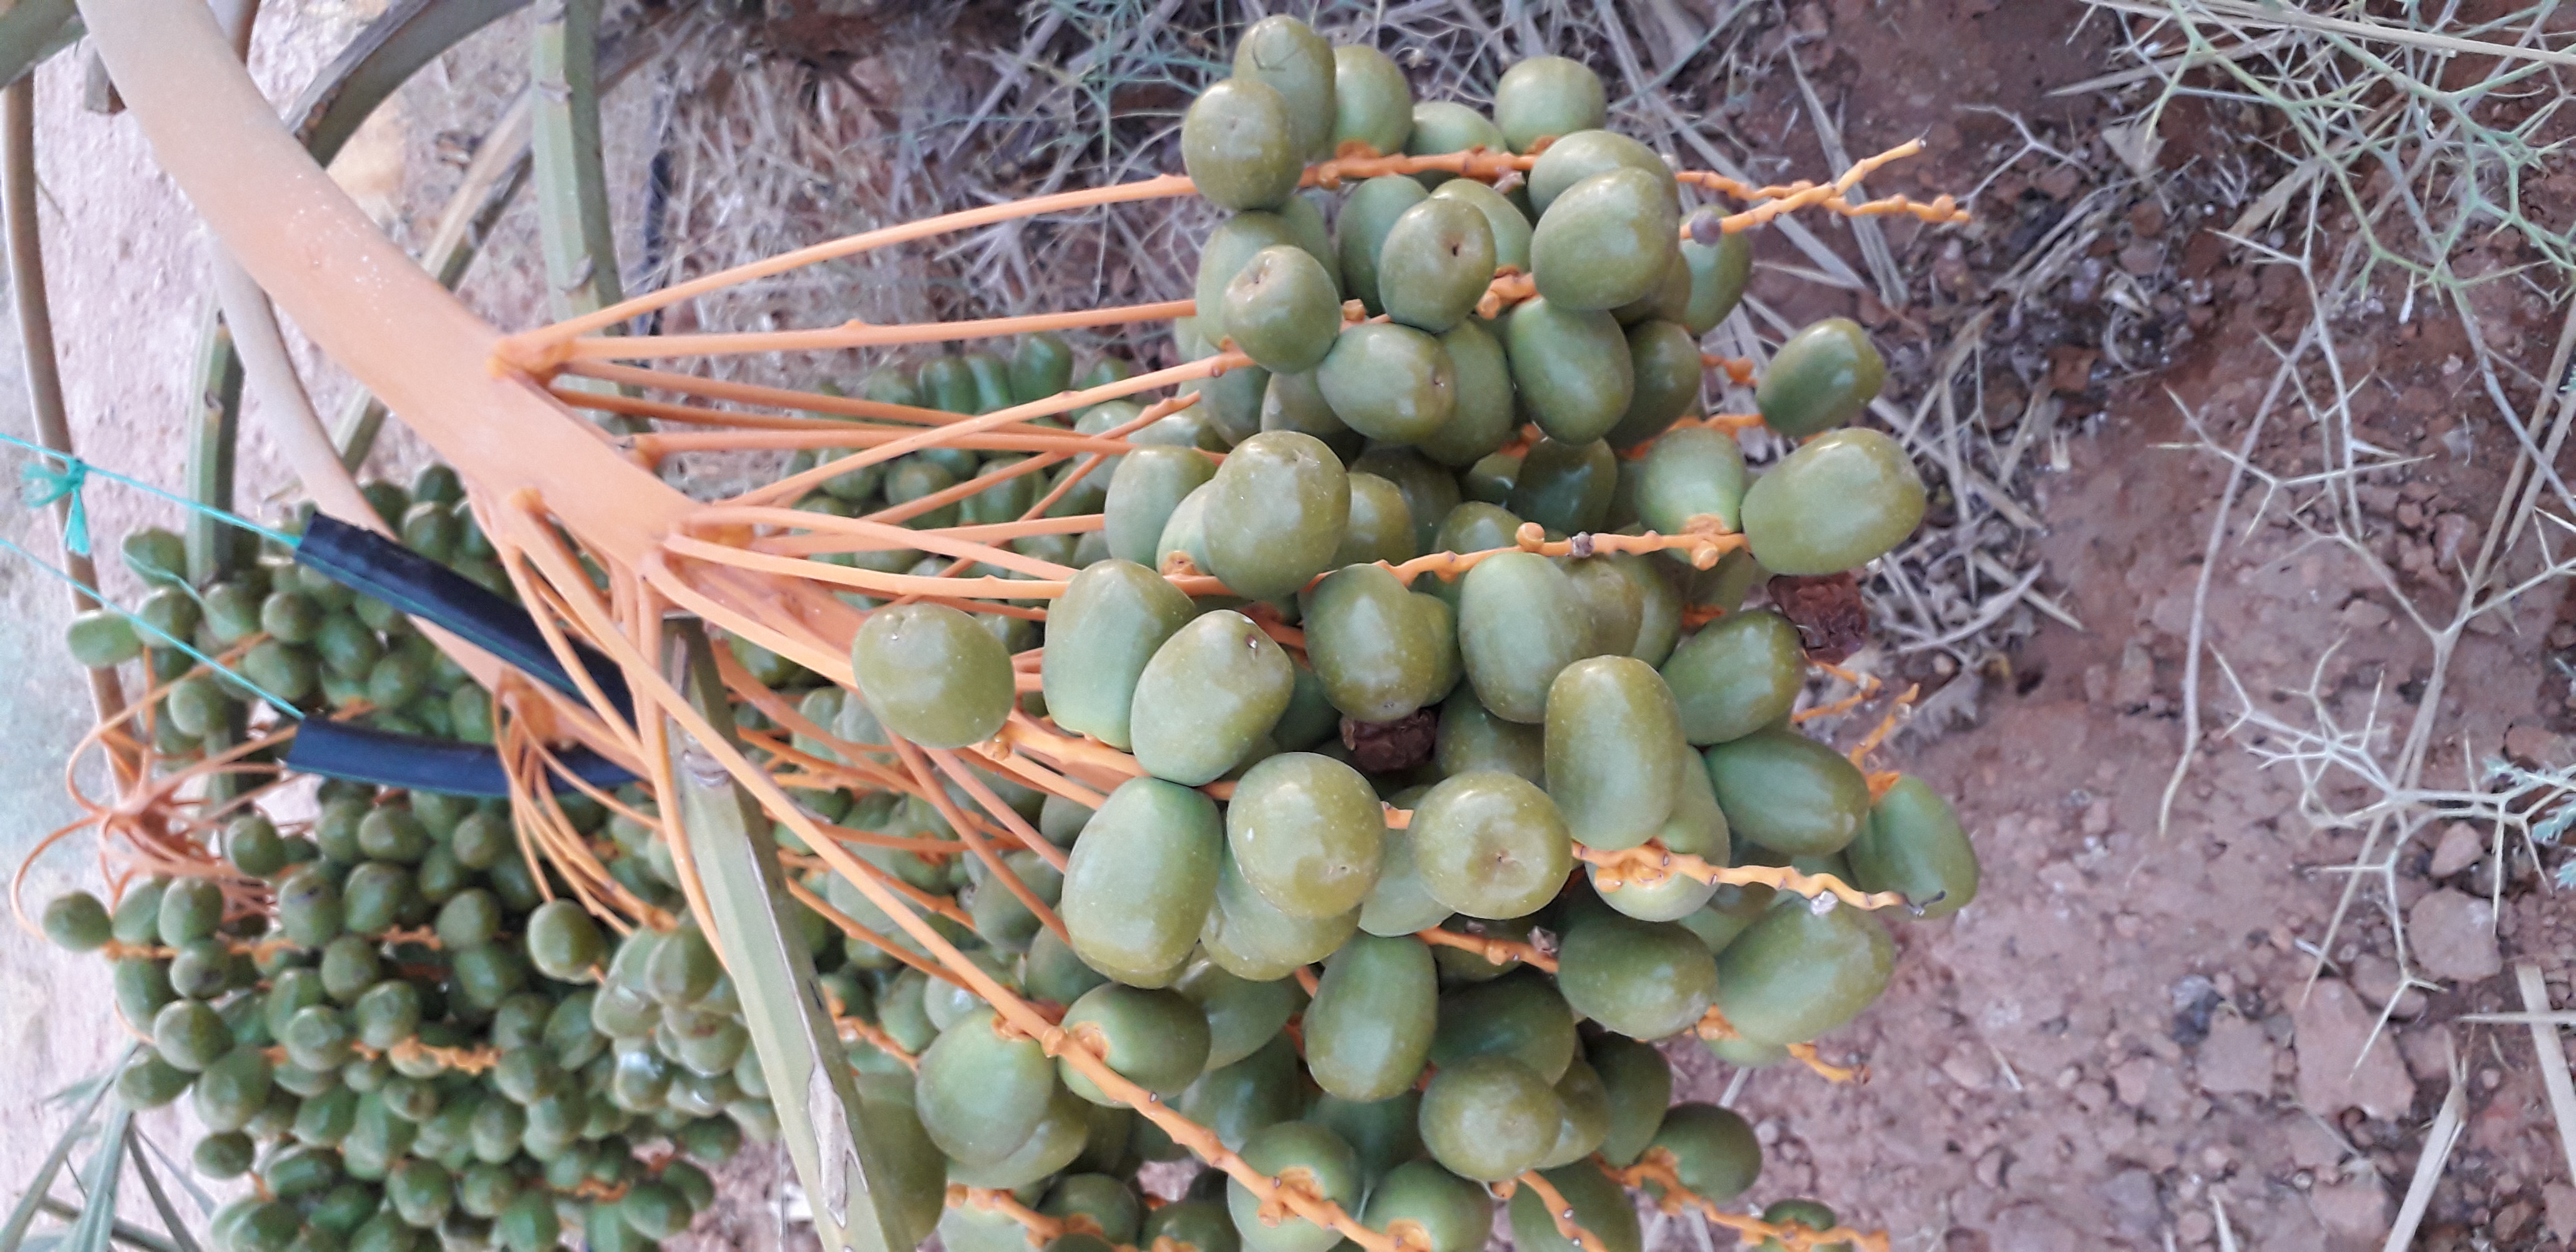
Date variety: Boufagous